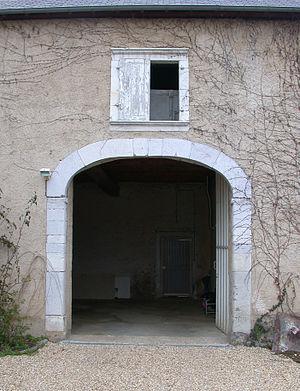
Porte de grange en arc surbaissé à fr:Assat
Assat est une commune française, située dans le département des Pyrénées-Atlantiques en région Nouvelle-Aquitaine.